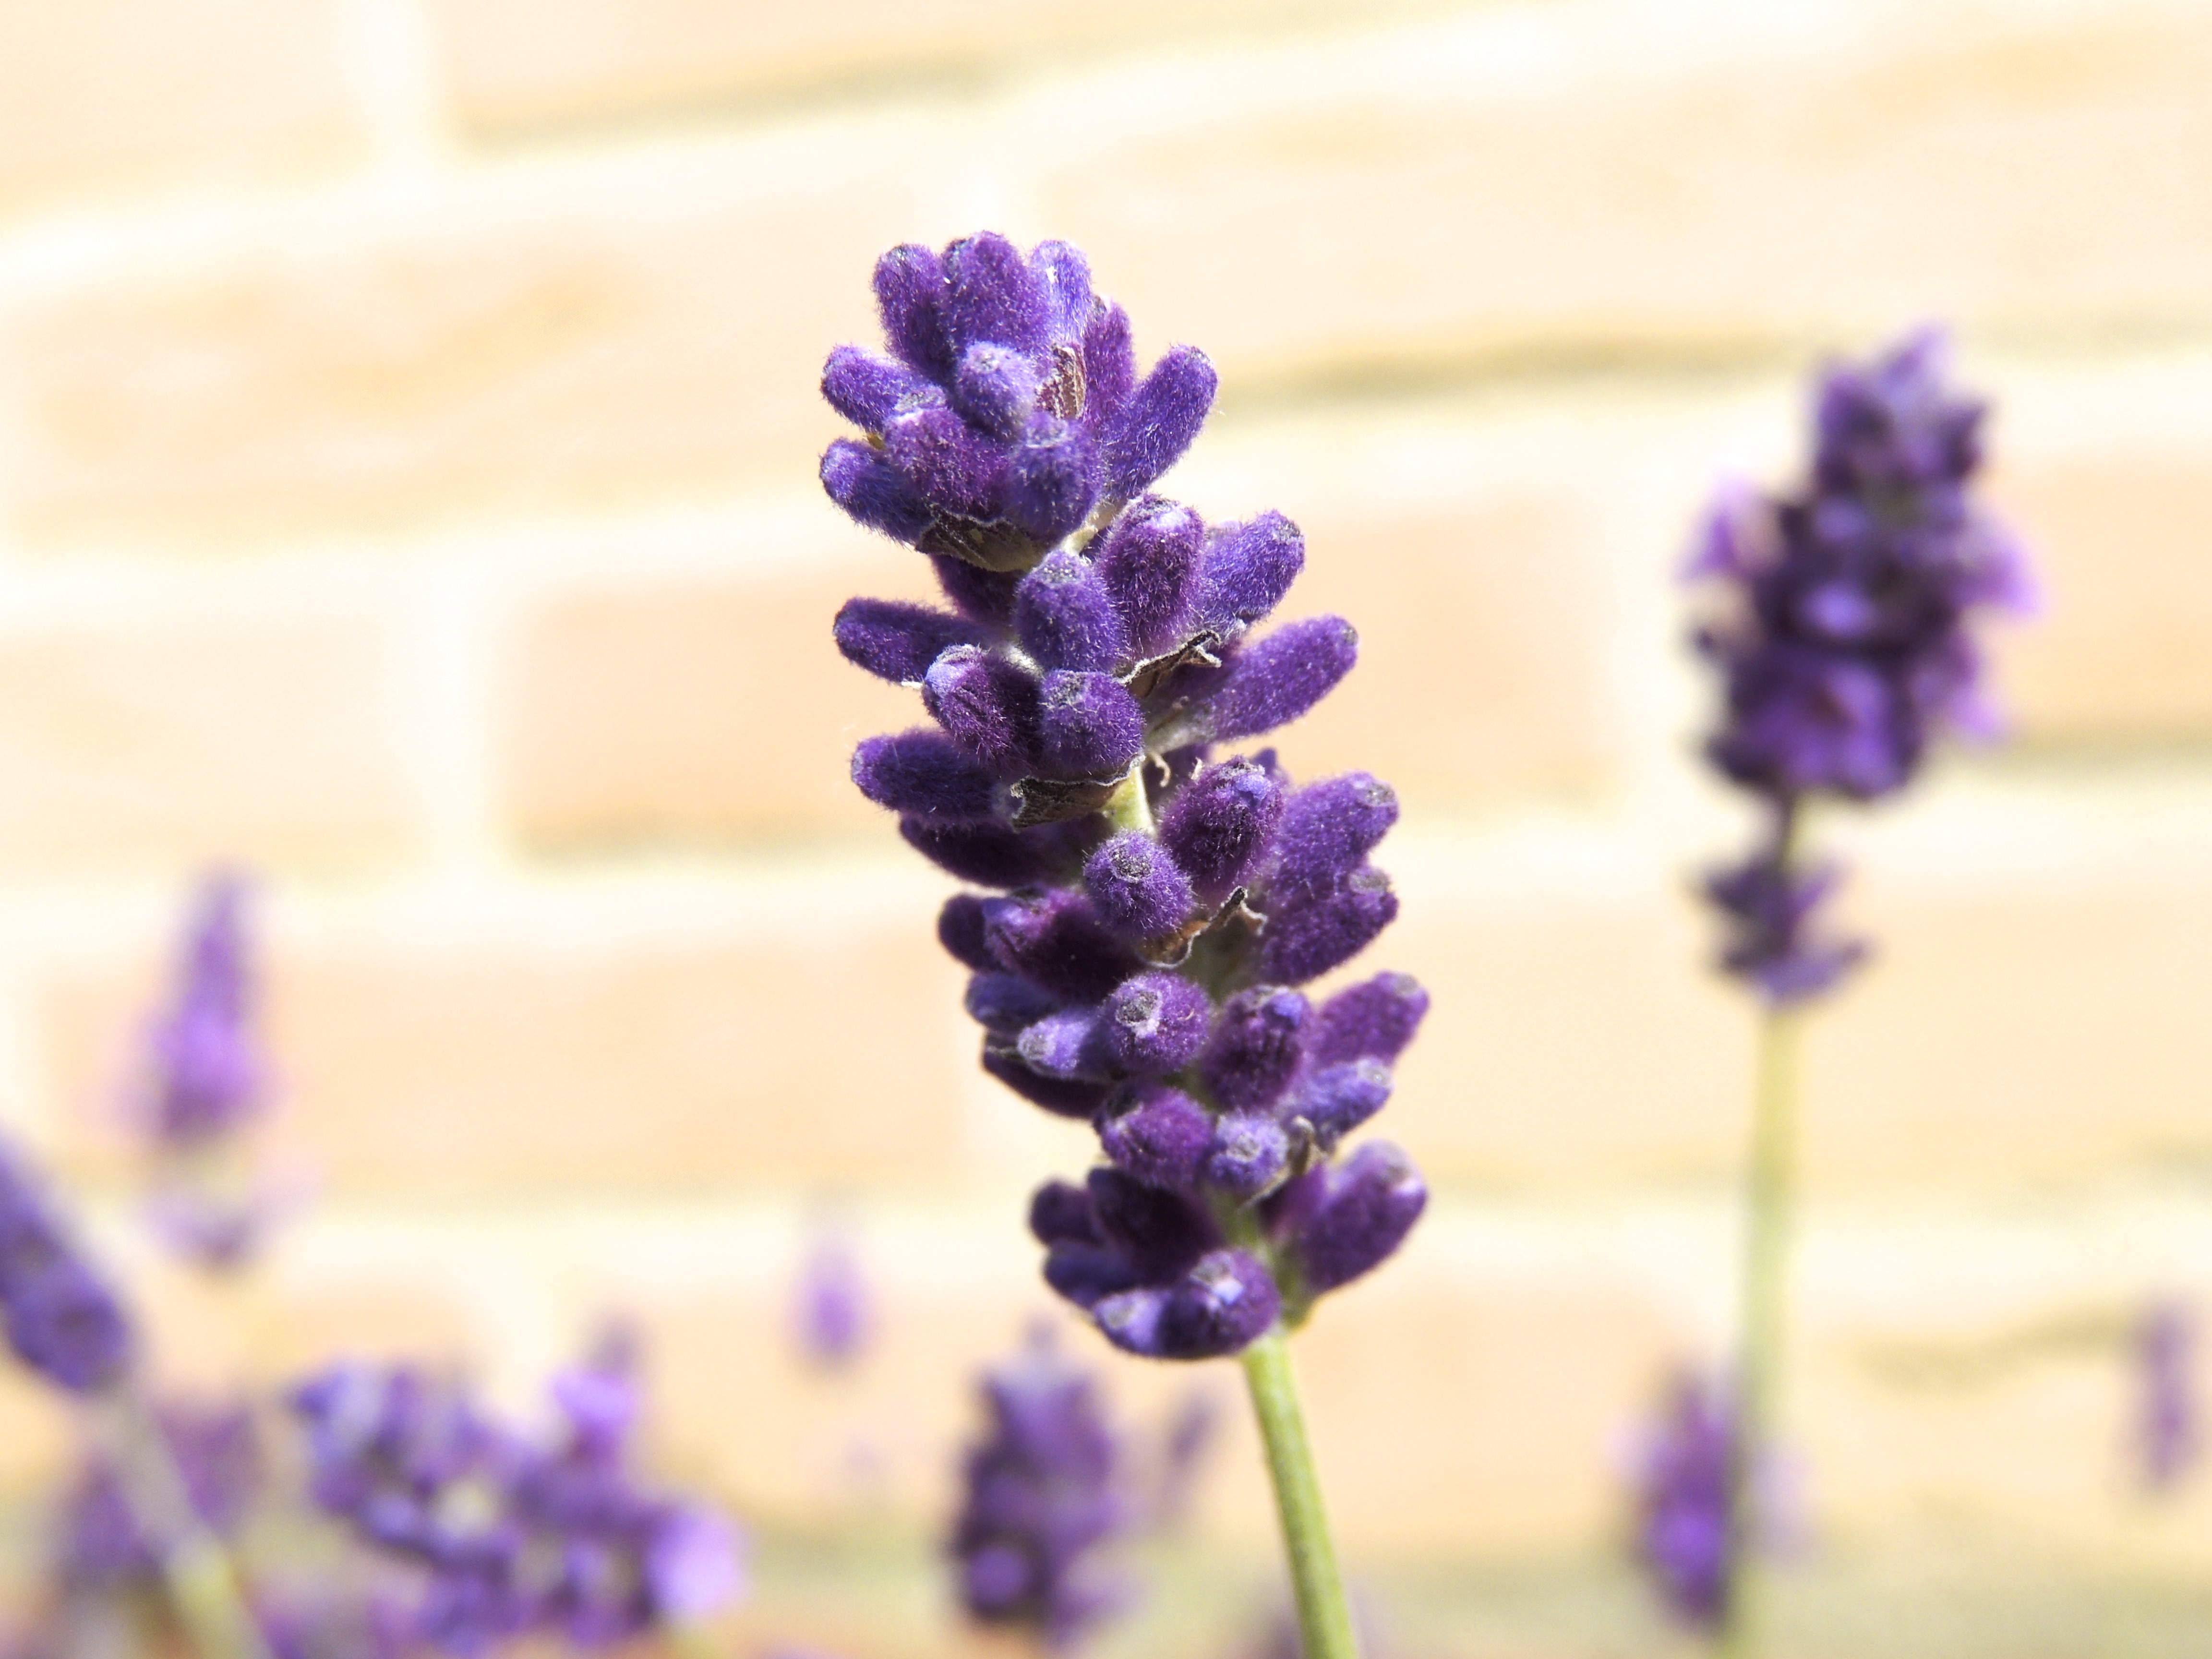
nature, blossom, plant, meadow, flower, purple, bloom, herb, botany, flora, lavender, violet, lilac, hyacinth, macro photography, flowering plant, land plant, english lavender, french lavender